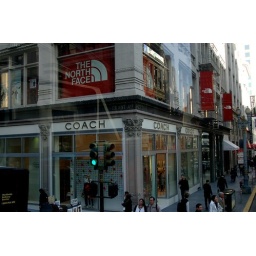
Loving this style of street sign (see above the coach sign)